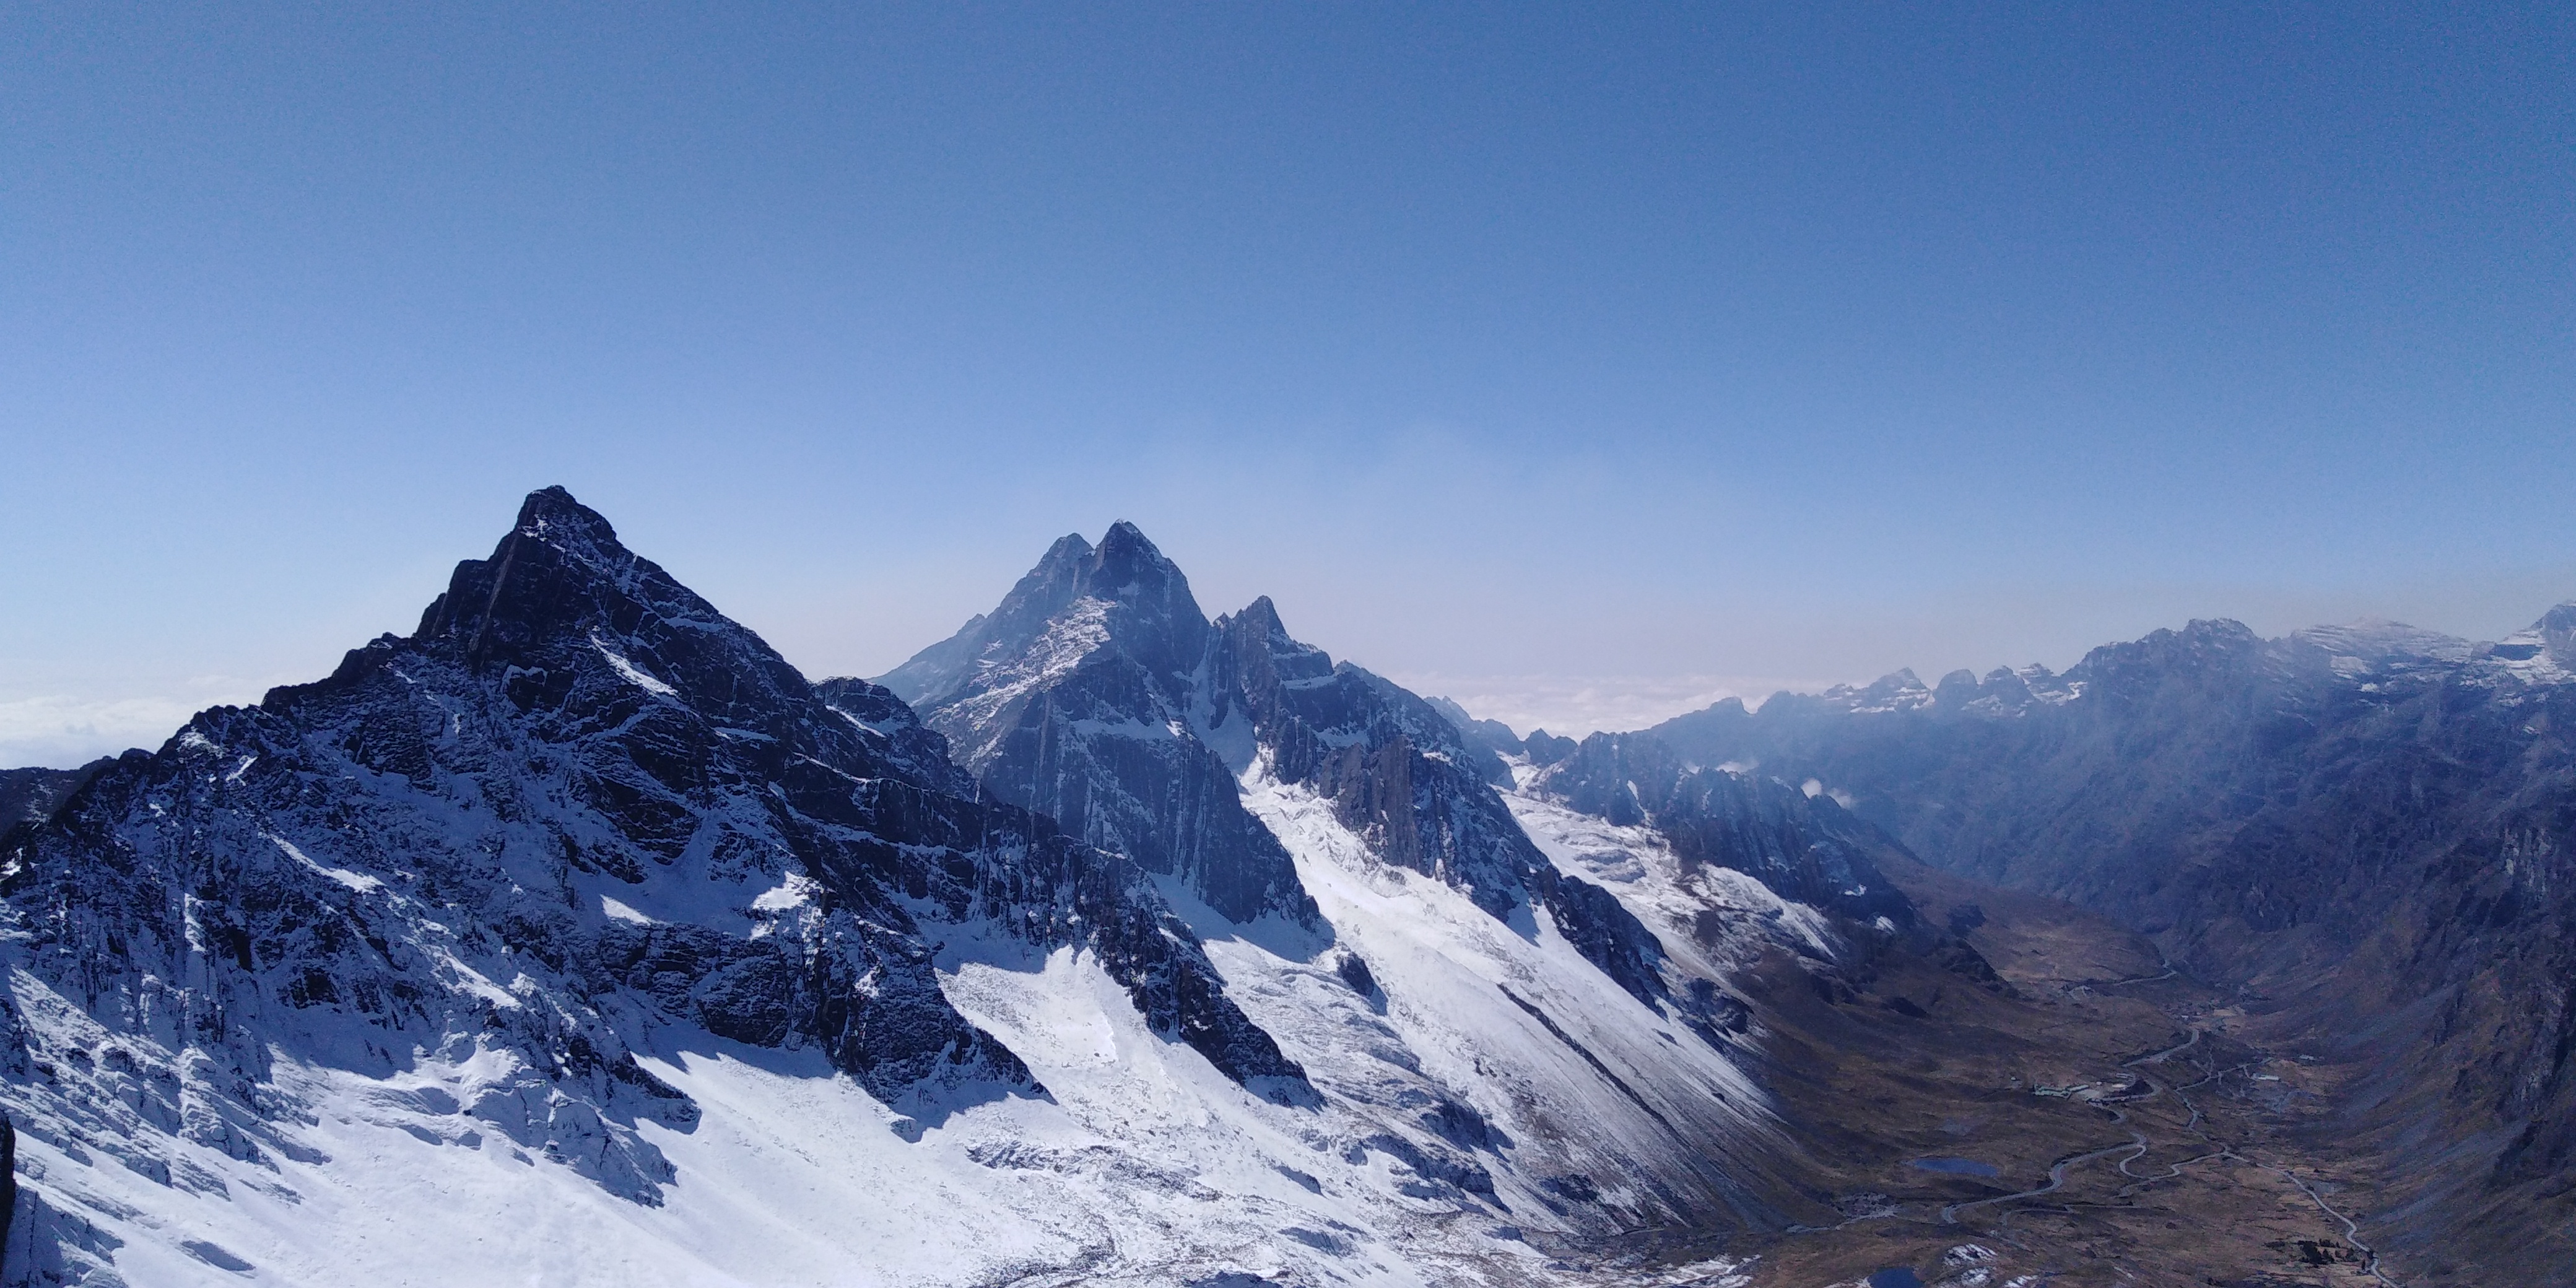
peak, lookout, quilini, mountainous landforms, mountain, mountain range, ridge, massif, sky, alps, ar te, glacial landform, summit, fell, nunatak, winter, mount scenery, glacier, snow, hill station, hill, landscape, cirque, photography, geological phenomenon, ice cap, cloud, terrain, rock, moraine